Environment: real
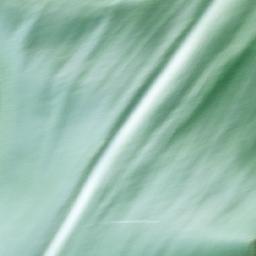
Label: healthy